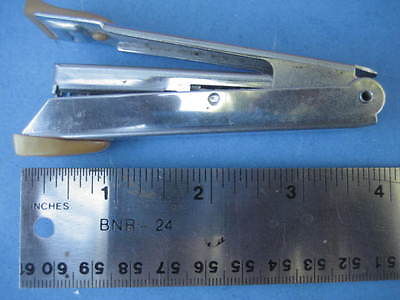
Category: stapler